Frank Chin

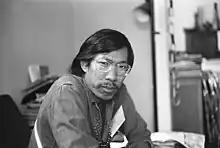
Chin in 1975

Frank Chin (born February 25, 1940) is an American author and playwright. He is considered to be one of the pioneers of Asian-American theatre.